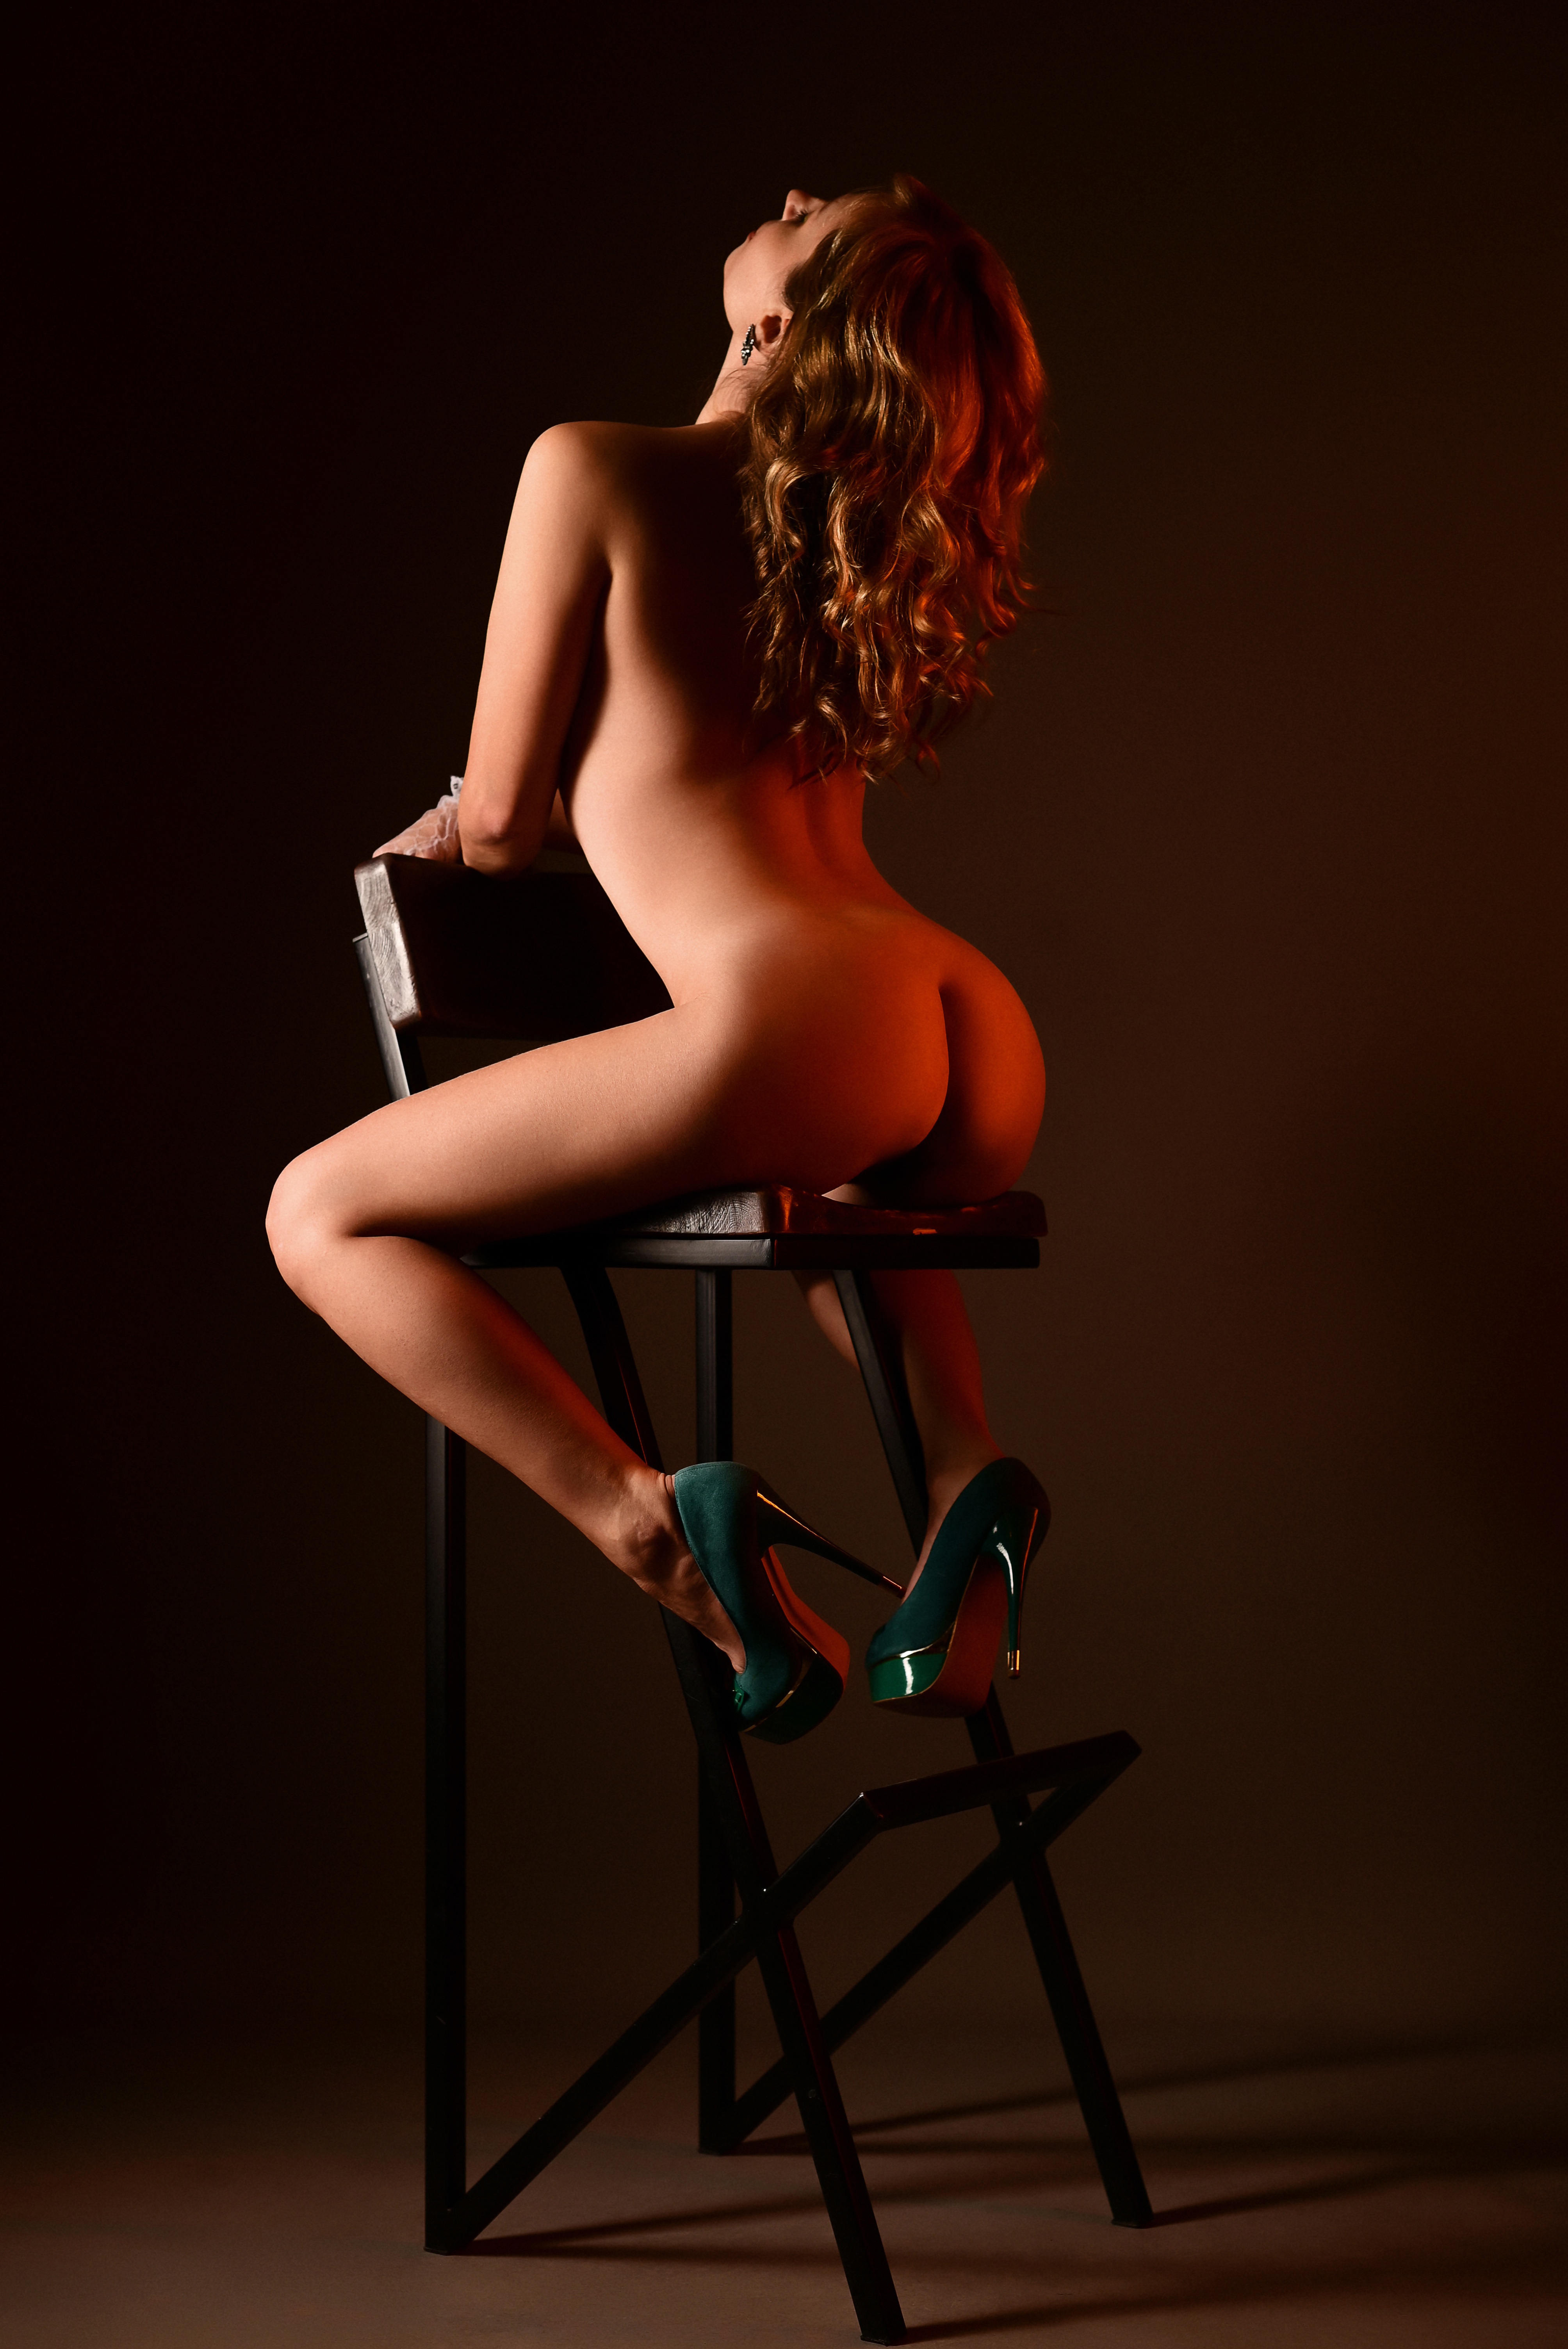
woman, leg, human body, flash photography, neck, knee, eyewear, thigh, art, elbow, art model, wood, human leg, foot, waist, trunk, darkness, calf, sitting, chair, visual arts, barefoot, flesh, illustration, abdomen, fashion model, photo shoot, still life photography, stool